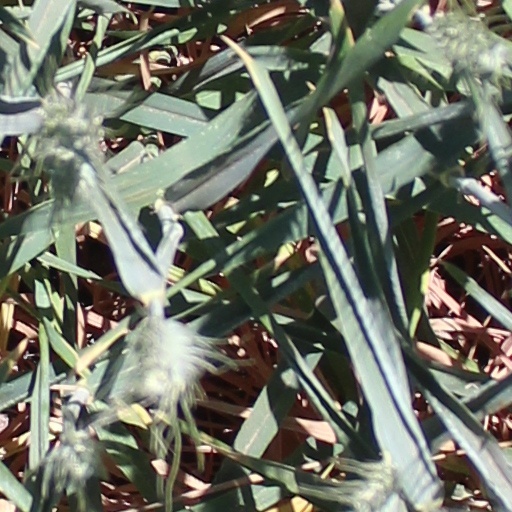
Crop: wheat